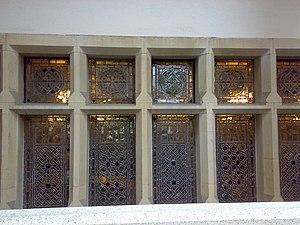
Cadogan Hall est une salle de concert de 900 sièges à Sloane Terrace dans le quartier de Chelsea de Londres au Royaume-Uni. À l'origine, le bâtiment abritait la première église du Christ scientiste, construite en 1907 par l'architecte Robert Fellowes Chisholm. En 1996, le nombre de fidèles avaient très fortement diminué et le bâtiment ne fut plus utilisé. Mohamed Al Fayed, le propriétaire des magasins Harrods, acquit le bâtiment mais la société Cadogan Estates Ltd acheta l'immeuble en 2000 Le bâtiment est classé.